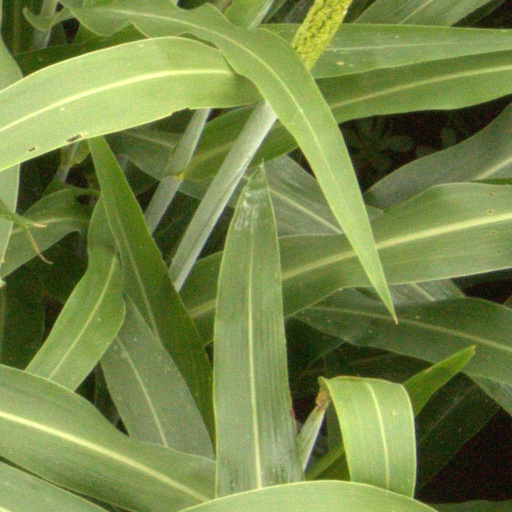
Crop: sorghum